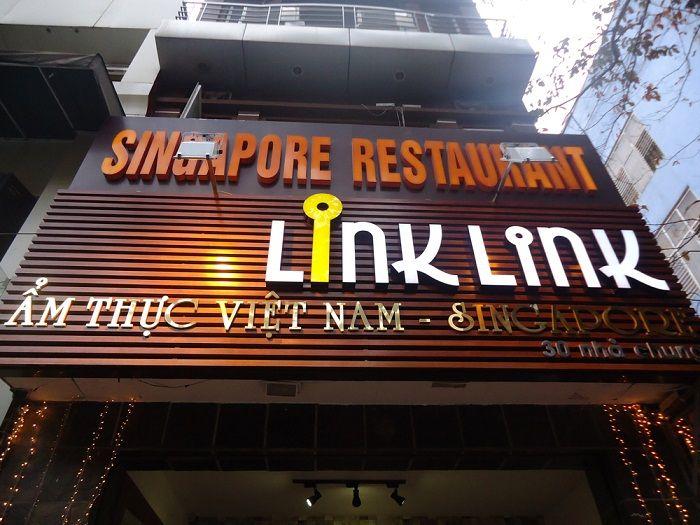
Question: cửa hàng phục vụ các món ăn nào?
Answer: cửa hàng phục vụ các món ăn việt nam và singapore